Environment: real
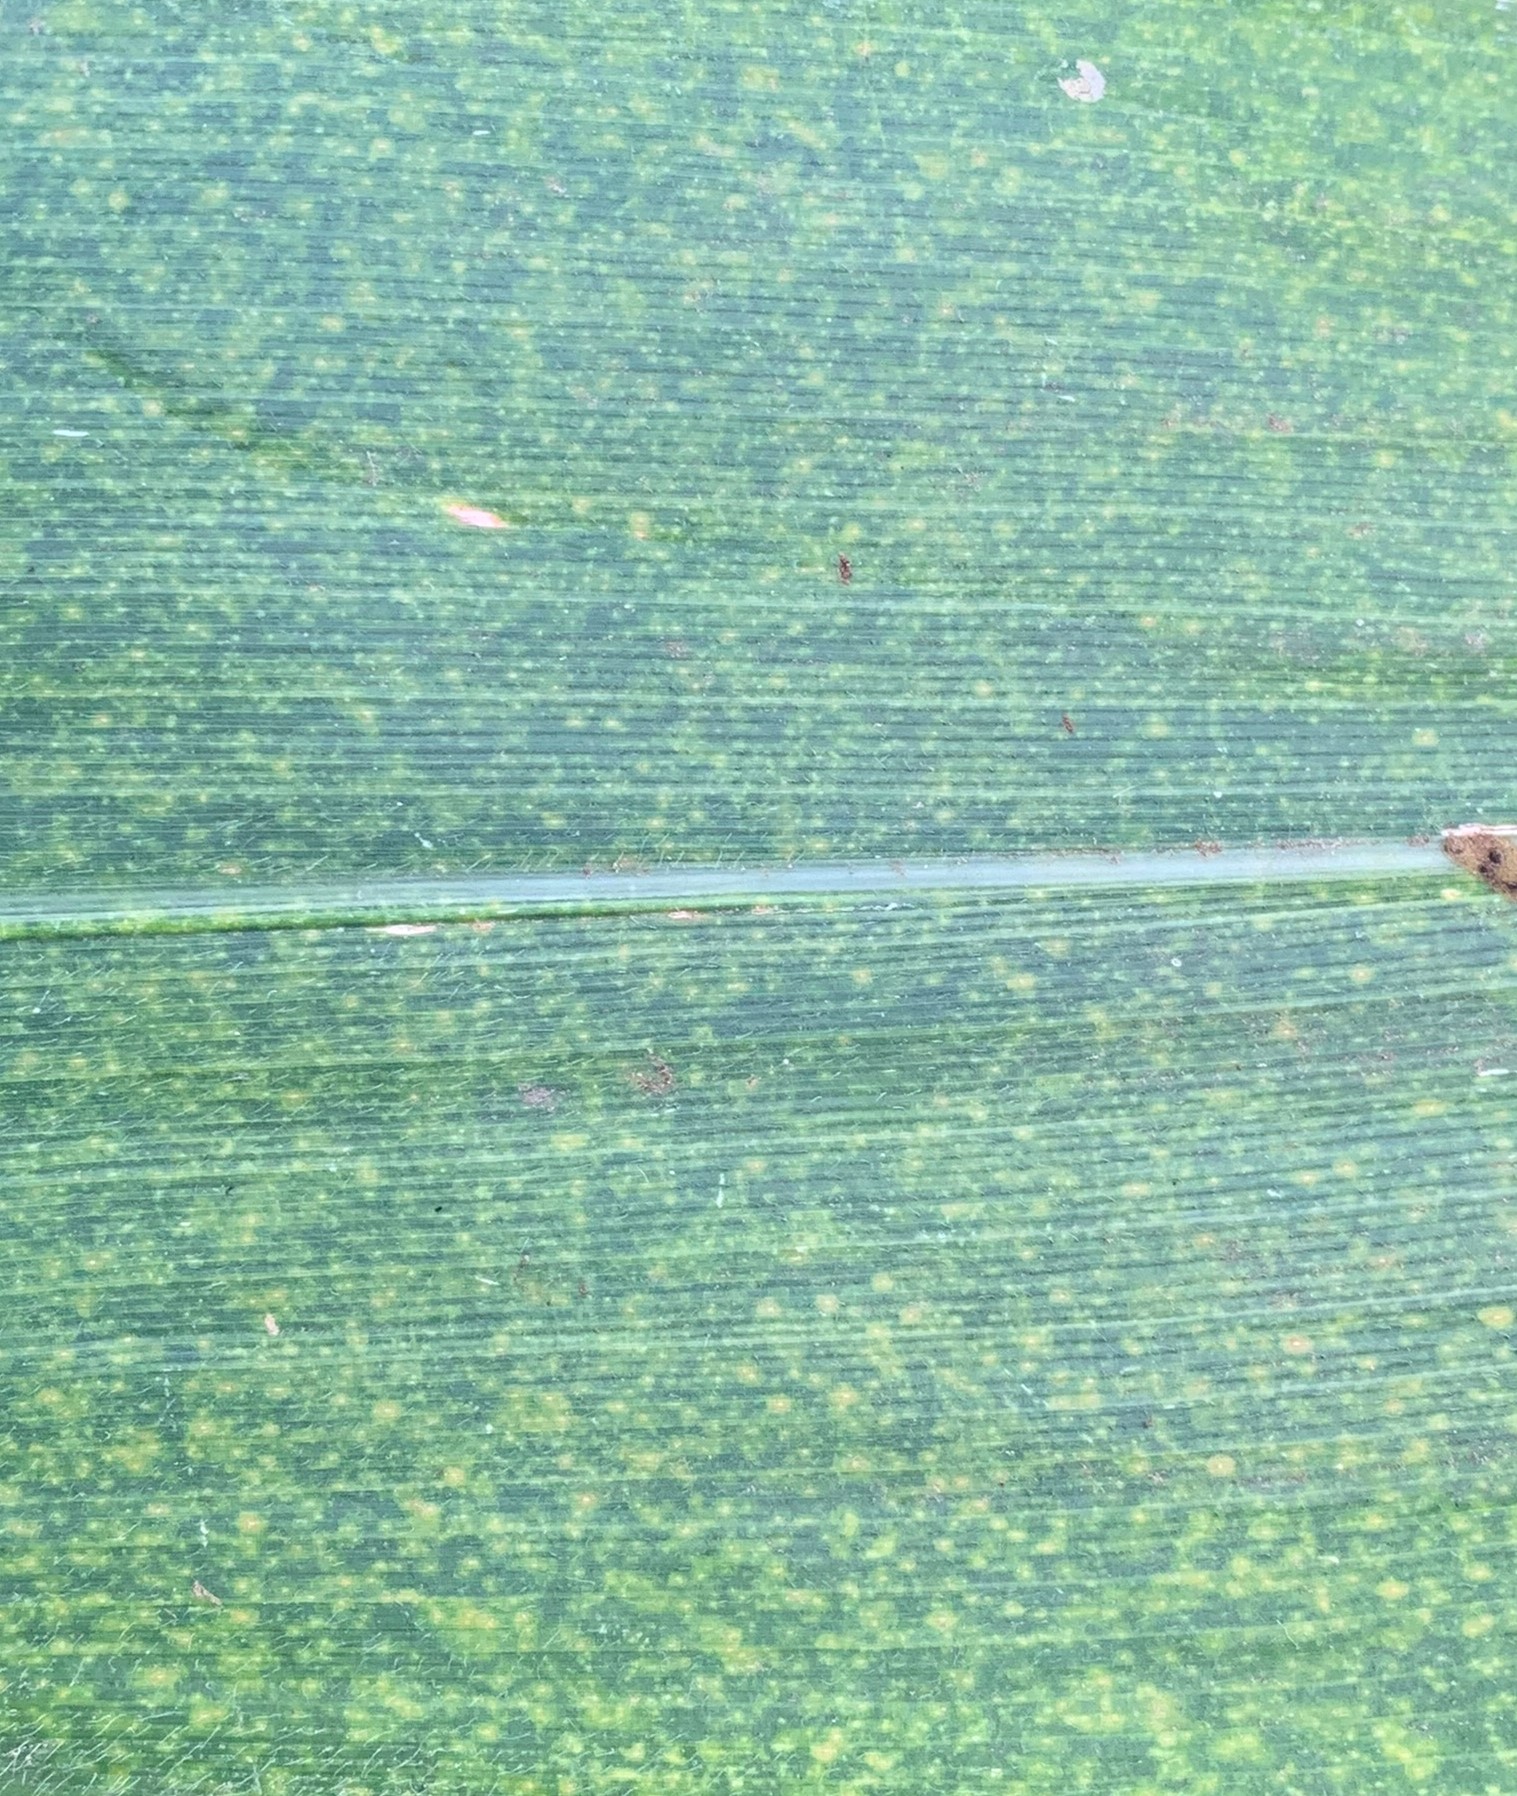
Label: lethal_necrosis